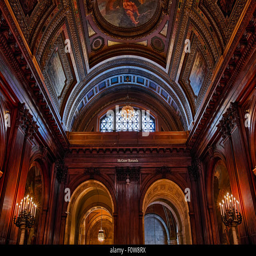
hall at the building commonly known as the main branch